182nd Armored Infantry Regiment "Garibaldi"

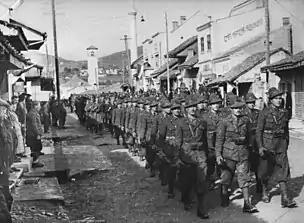
Alpini of the "Taurinense" in Pljevlja October 1943

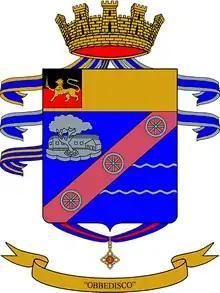
Coat of arms of the 11th Bersaglieri Battalion "Caprera" with the temporarily assigned Gold Medal of Military Valor of the 182nd Regiment "Garibaldi"

The news of the armistice between Italy and the Allies reached the Italian XIV Army Corps in the evening of 8 September 1943 and due to the lack of any orders from Rome the four divisions of the corps reacted differently and individually to German demands to surrender: the 23rd Infantry Division "Ferrara" surrendered immediately. The 155th Infantry Division "Emilia" based around Kotor resisted the Germans until 16 September, but under heavy Luftwaffe air attacks chose evacuation by the Italian Regia Marina to Bari. The 19th Infantry Division "Venezia" based around Berane refused to surrender and allied with Yugoslav partisans. On 10 October the division entered the 2nd Corps of Tito's National Liberation Army and on 13 October 1943 the division began an offensive against Wehrmacht forces in Brodarevo, Murina, Berane and Kolašin. The 1st Alpine Division "Taurinense" based around Nikšić and Danilovgrad immediately attacked German positions and by sunrise of 9 September was fully engaged in combat with German forces. The division tried to reach Kotor to be evacuated, but in heavy combat lost about half its strength of 14,000 men. The division's Mountain Artillery Group "Aosta" of the 1st Mountain Artillery Regiment and Alpini Battalion "Ivrea" had ignored orders to move to Kotor and sided with Tito's forces right away. By early October the remnants of the Italian units, more than 20,000 men, retreated towards Pljevlja.